Sky position (RA, Dec in degrees): 161.458, 25.353
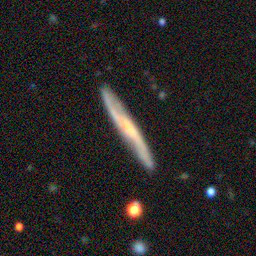
Galaxy morphology: Edge-on Galaxies without Bulge